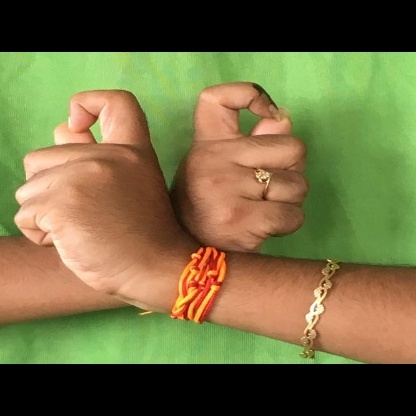
Mudra: Berunda